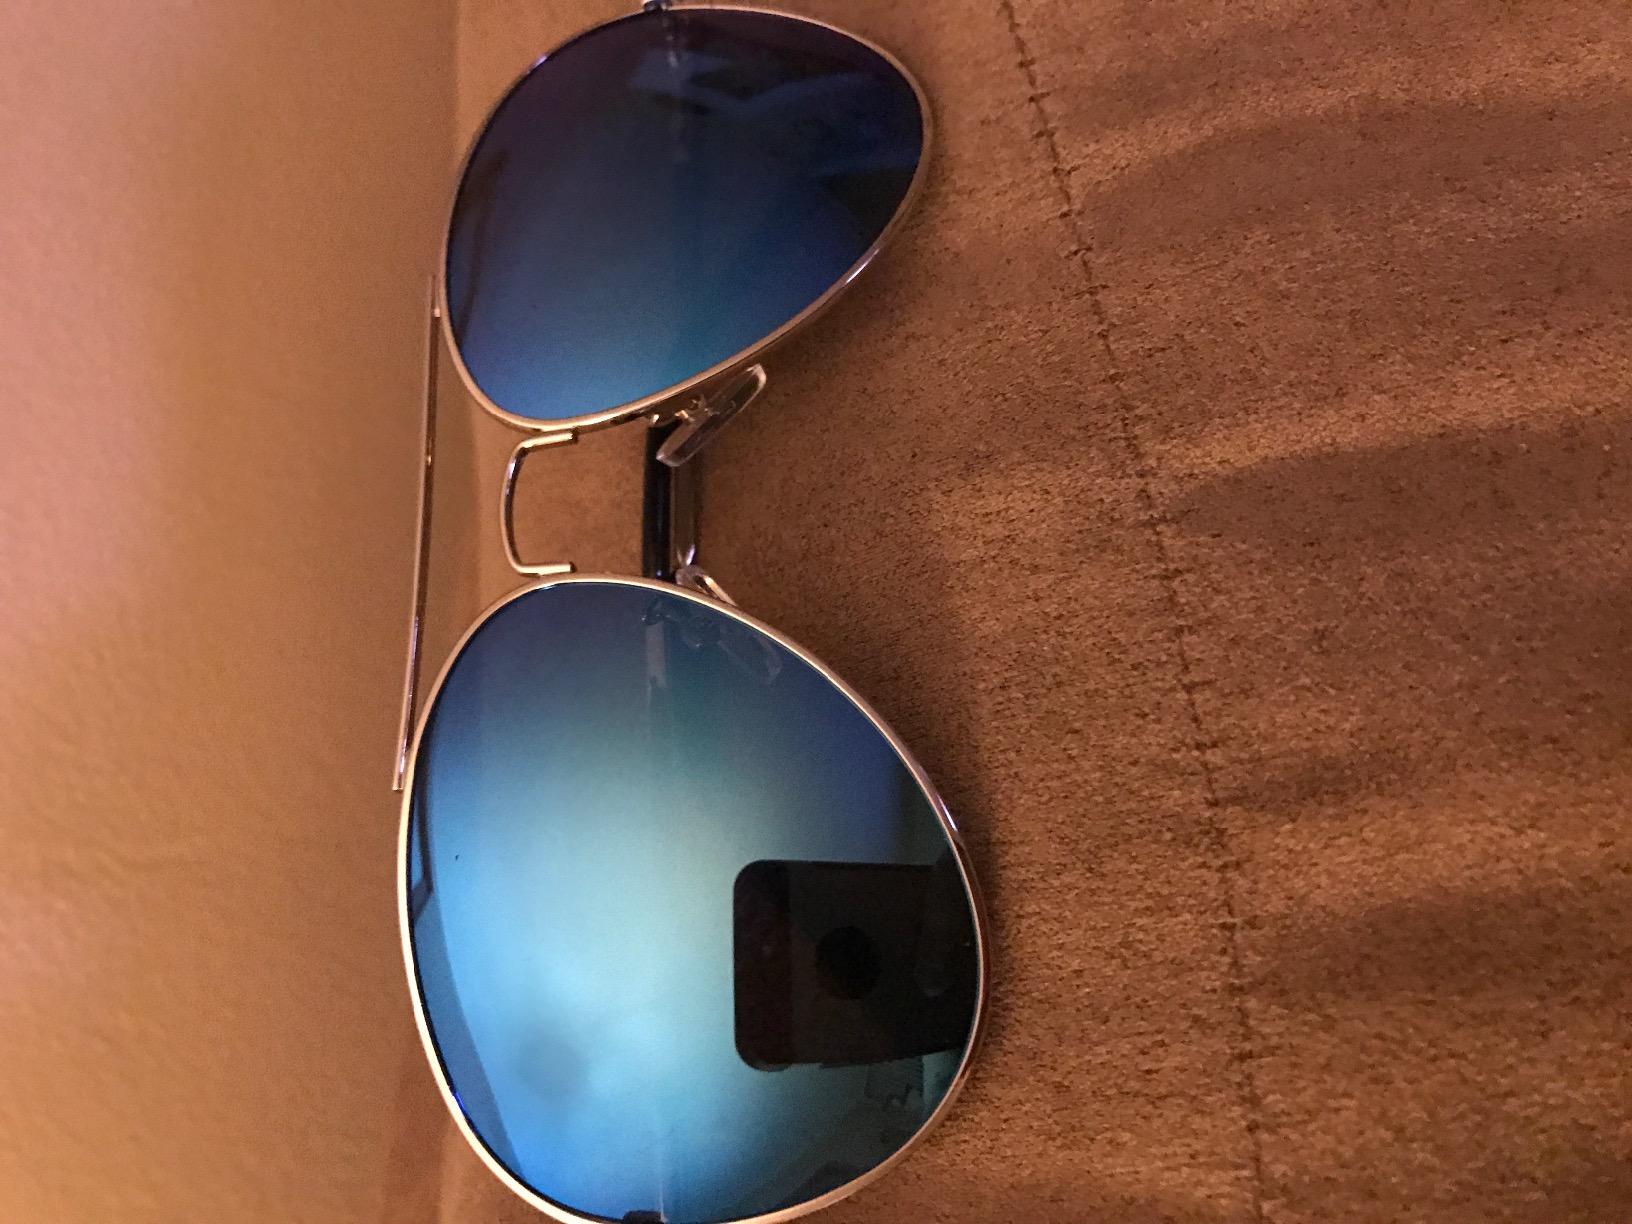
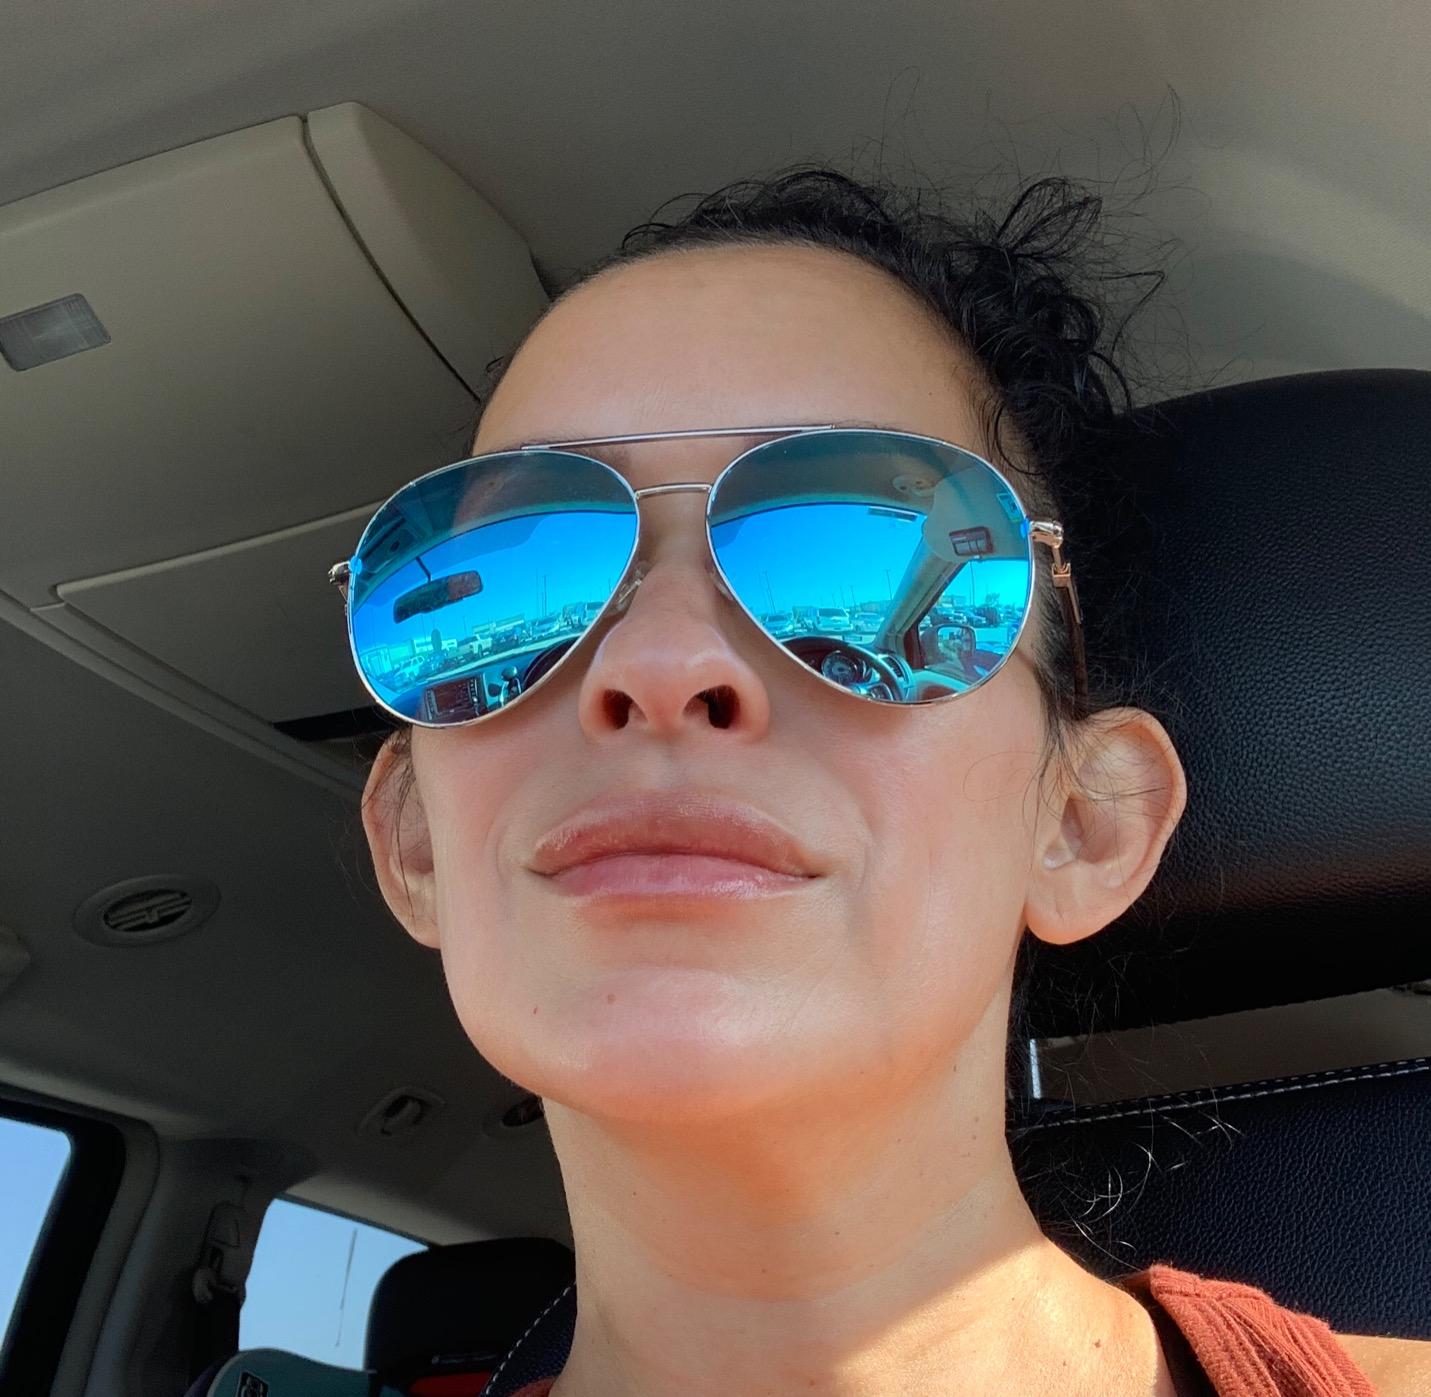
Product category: accessories_sunglasses
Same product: no